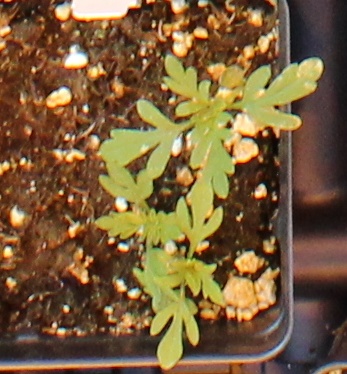
Label: Ragweed